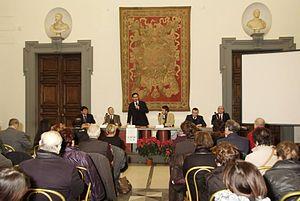
La philomathique ou philomatique – du grec philo et mathique –, terme créé au XVIIIᵉ siècle, désigne l'ensemble des approches scientifiques et des centres d'intérêt d'un lieu, d'une époque et d'une civilisation.